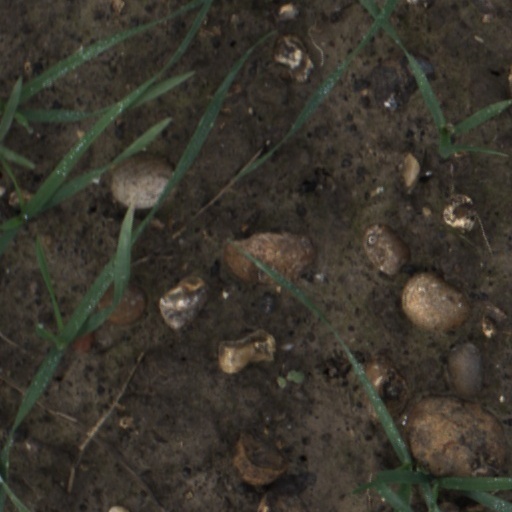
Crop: wheat